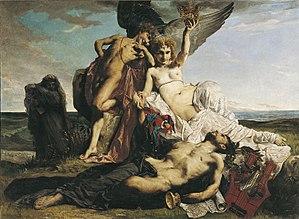
Louis Priou, est un peintre français.